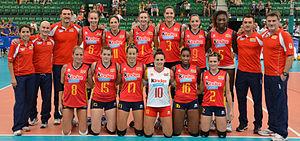
L'équipe d'Espagne de volley-ball féminin est composée des meilleurs joueuses espagnoles sélectionnées par la Fédération Espagnol de Volley-Ball. Elle est actuellement classée au 42ᵉ rang de la Fédération Internationale de Volleyball au 4 janvier 2014.